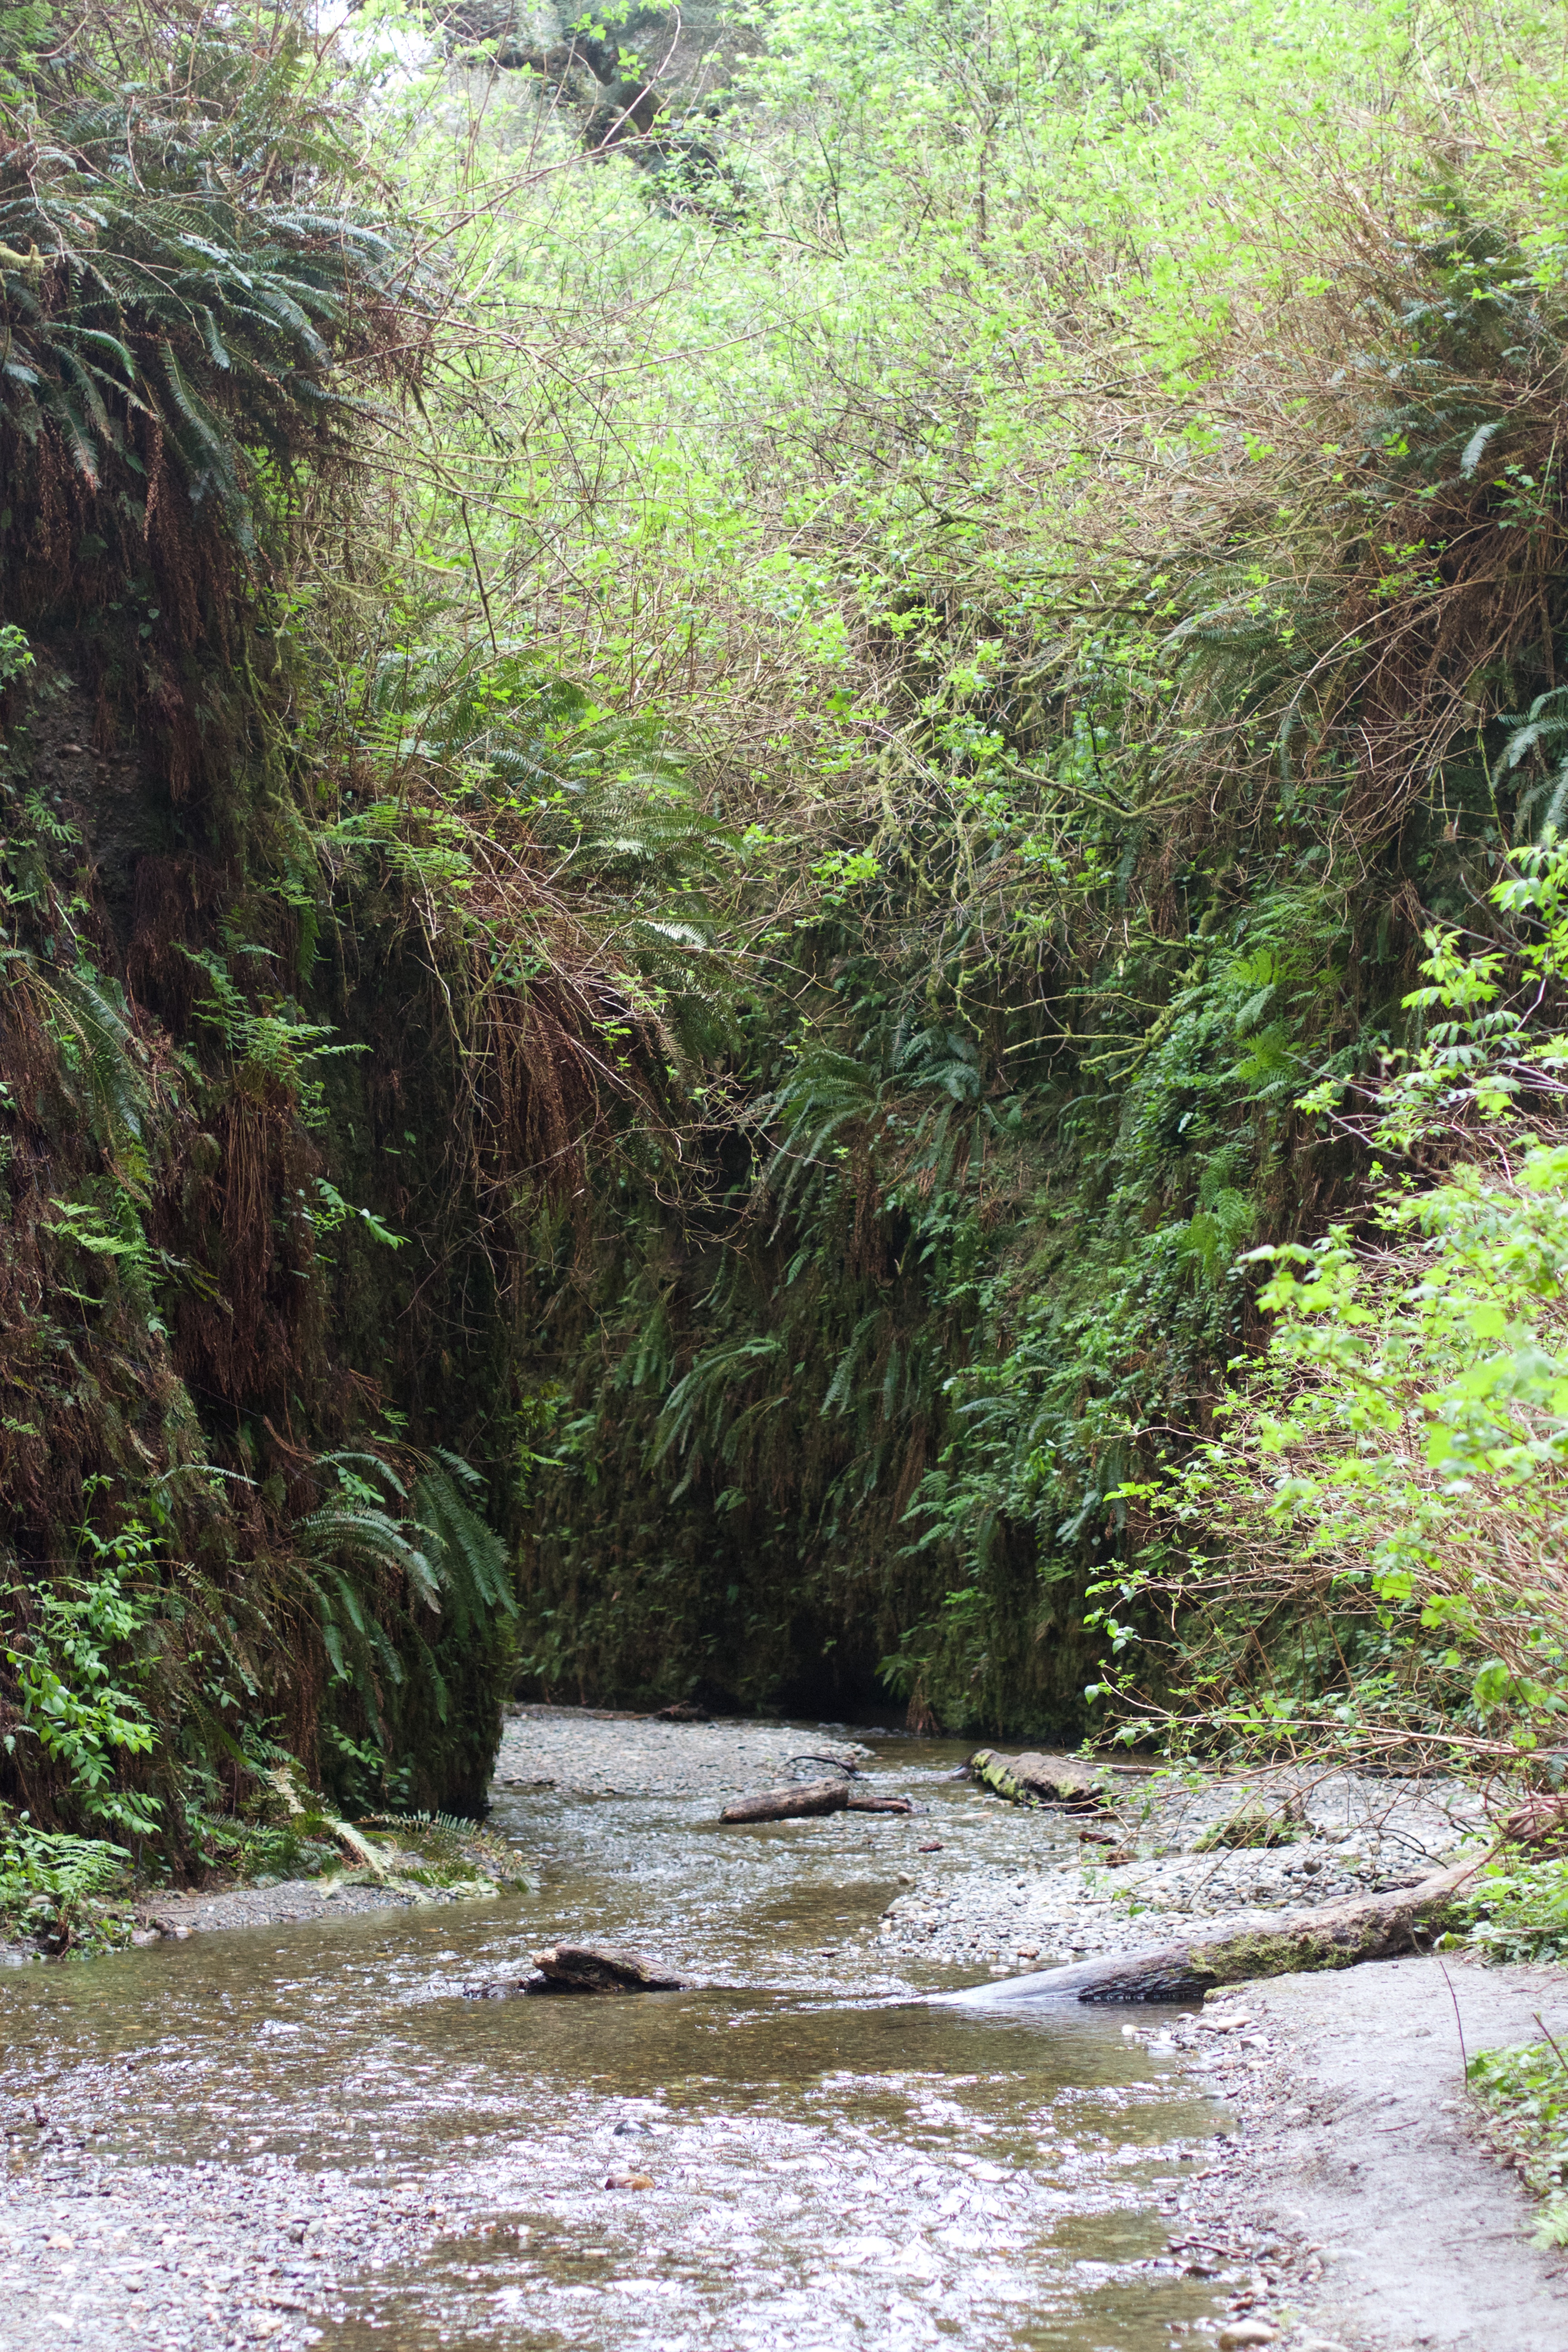
forest, waterfall, creek, wilderness, trail, river, valley, stream, jungle, rapid, body of water, vegetation, rainforest, ravine, woodland, habitat, water feature, ecosystem, watercourse, landform, nature reserve, old growth forest, natural environment, geographical feature